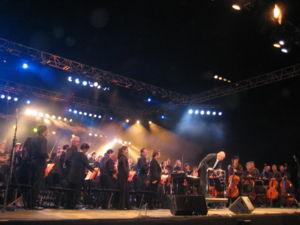
L'Orchestre philharmonique de Strasbourg est l'un des plus anciens orchestres symphoniques d'Europe et le plus ancien de France.